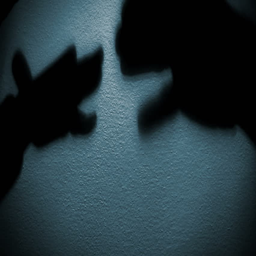
mimic game : shadows of people 's arms render an impulsive chat of dogs